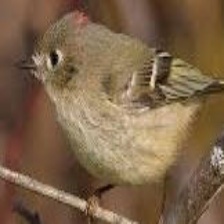
Species: RUBY CROWNED KINGLET
Scientific name: REGULUS CALENDULA